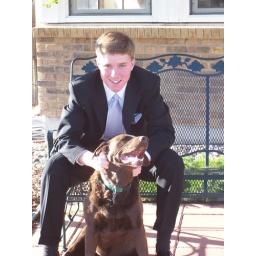
I am sitting on a bench in front of my house with my female chocolate labrador retriever, Maggie.